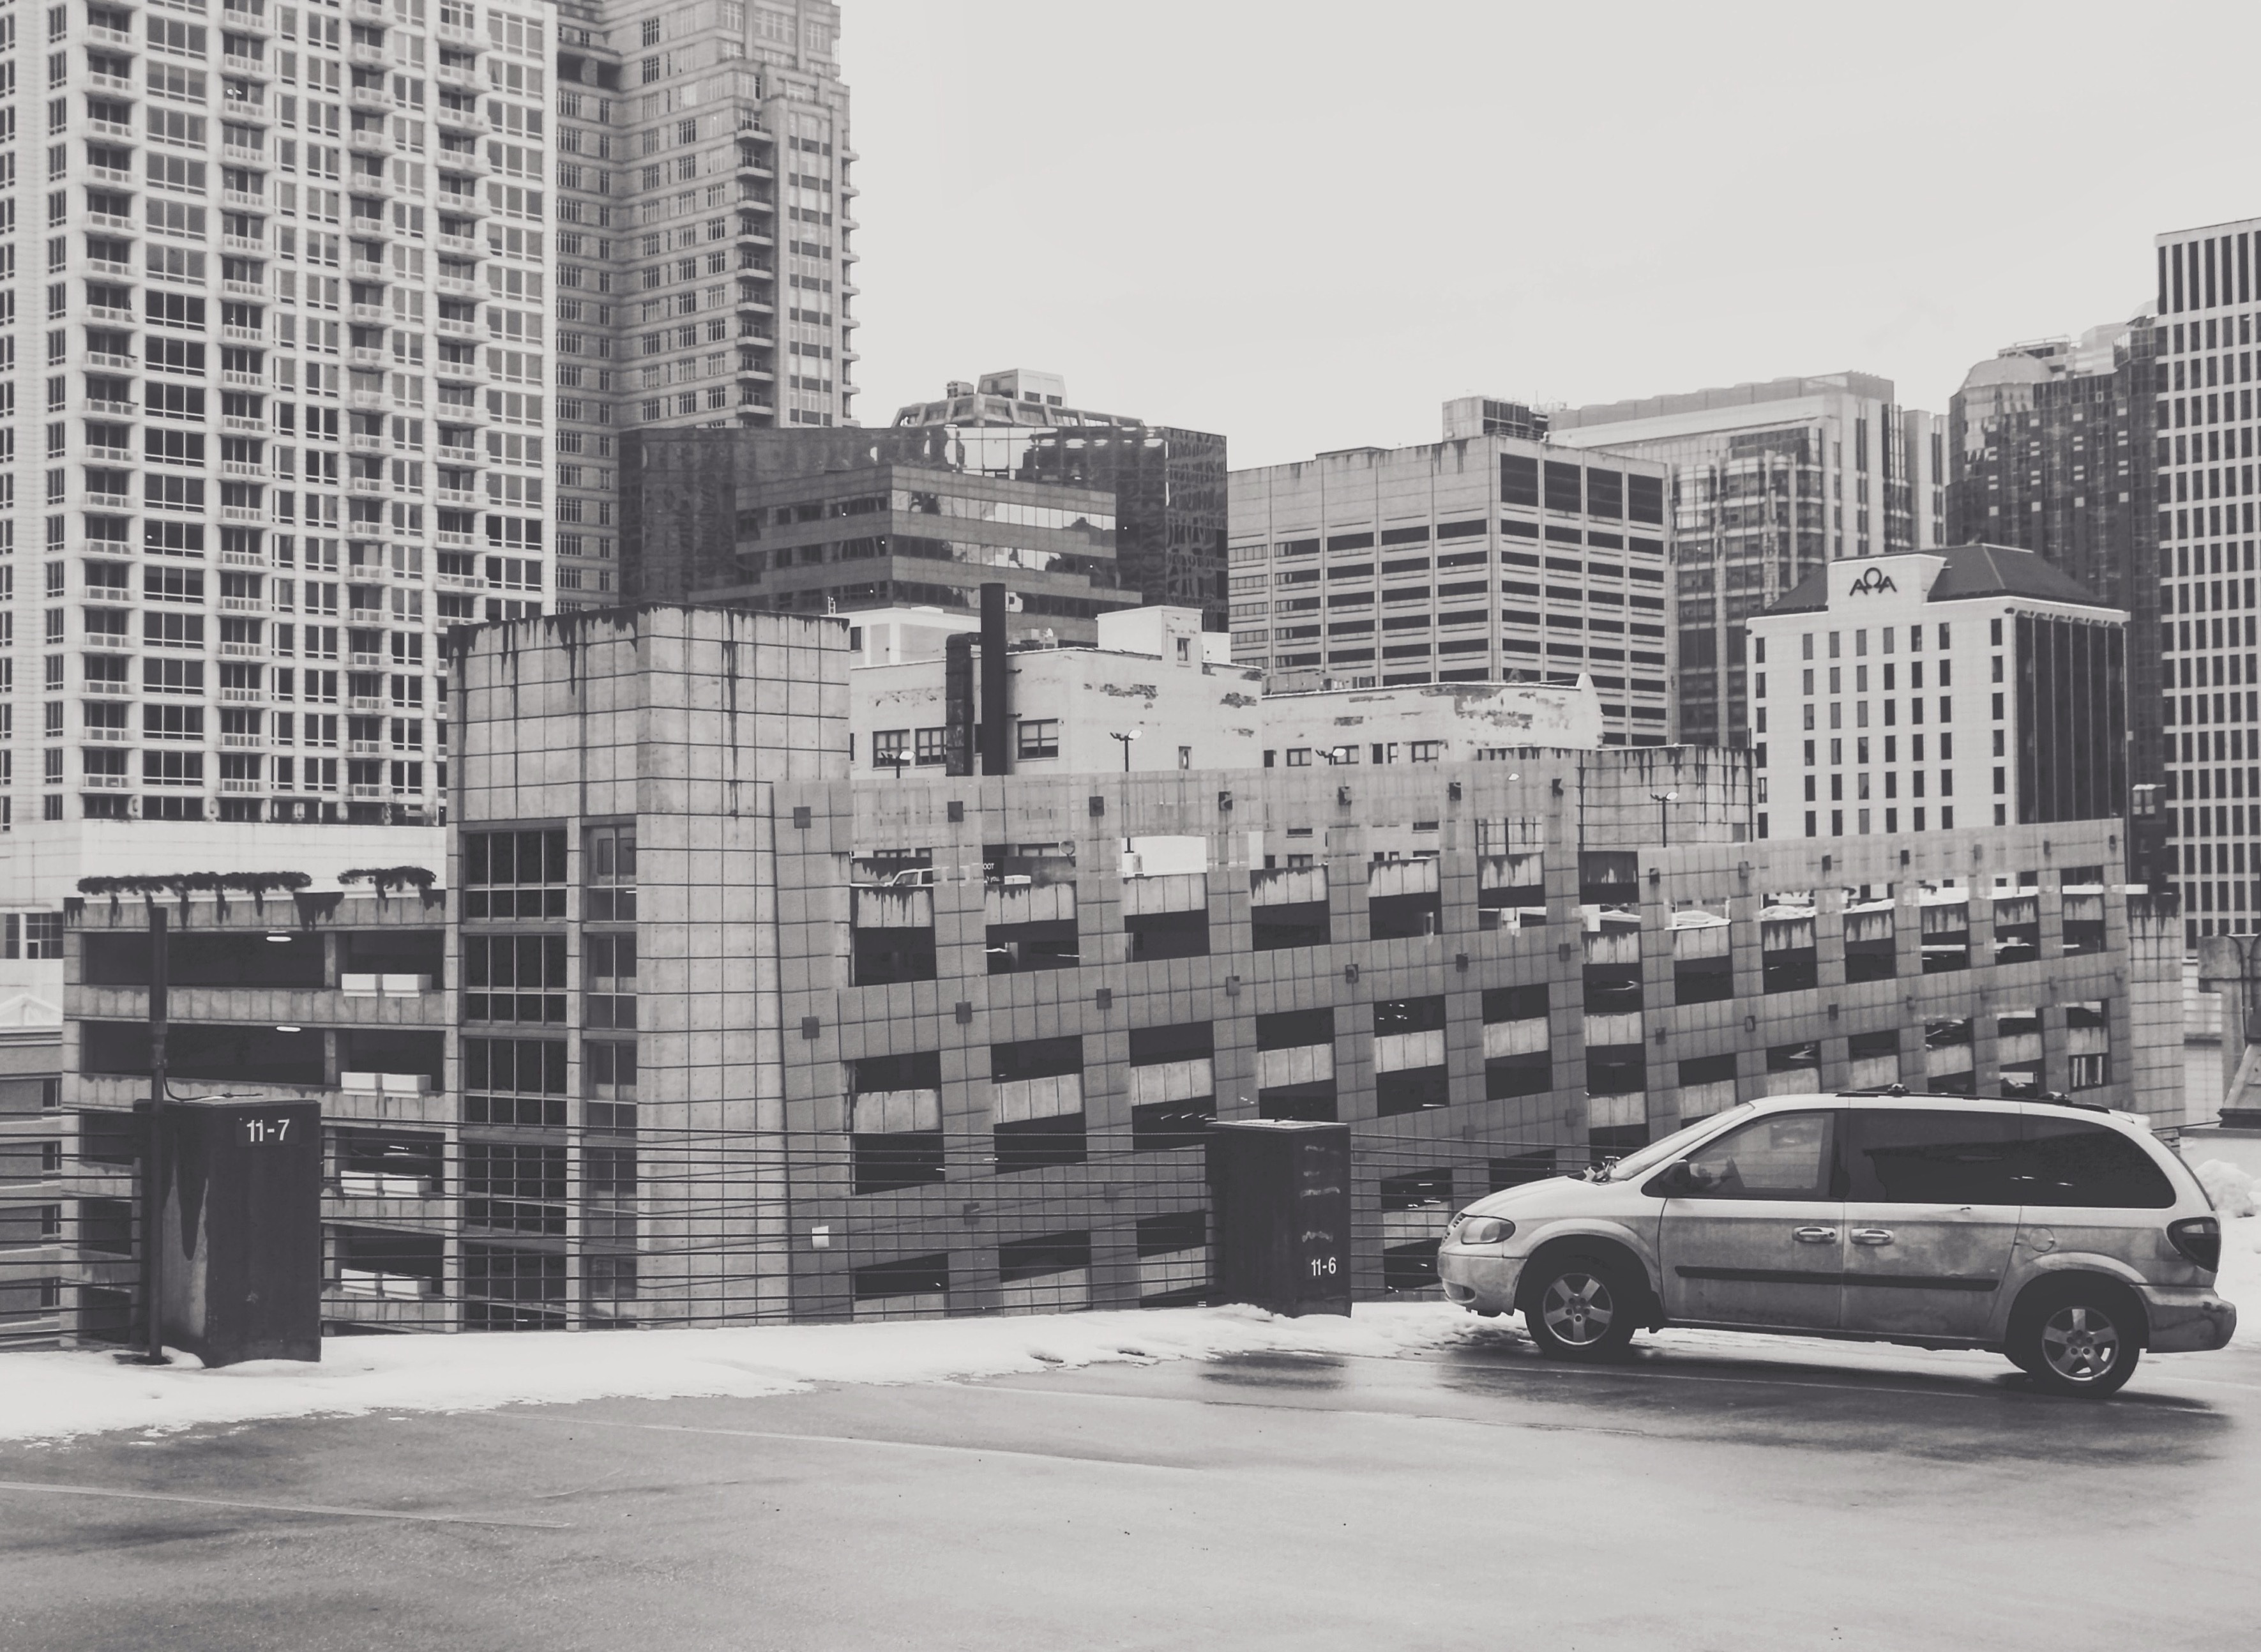
black and white, architecture, skyline, street, city, skyscraper, cityscape, downtown, suburb, monochrome, lane, tower block, metropolis, condominium, neighbourhood, urban area, monochrome photography, residential area, human settlement, metropolitan area